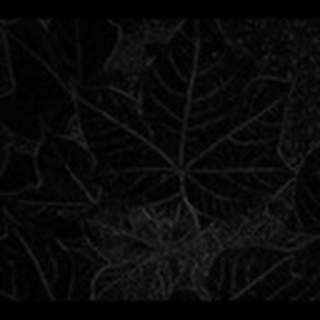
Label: healthy_cotton